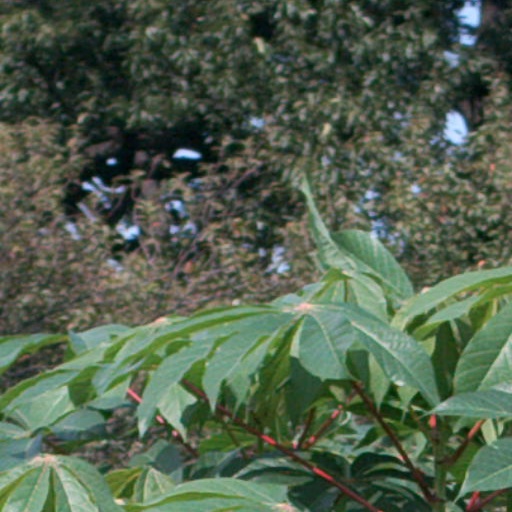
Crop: cassava